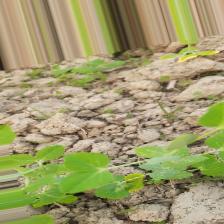
Label: Powdery Mildew